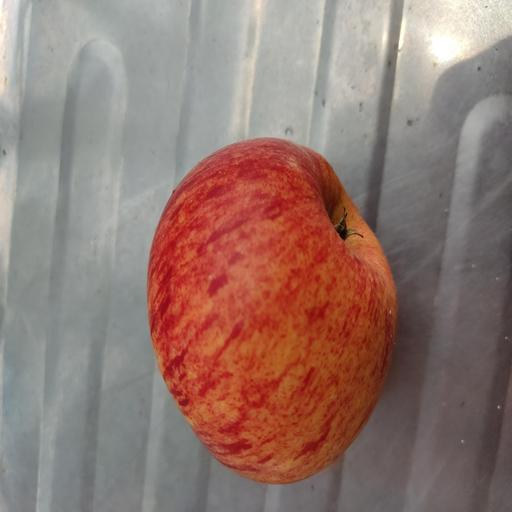
Crop type: Apple_Gala